List of NFL players born outside the United States

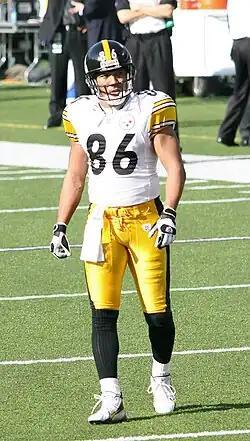
Seoul native Hines Ward

Placekicker John Lee was the first Asian drafted in the NFL. He was born in Seoul, South Korea. The four-year, $900,000 contract he signed with the Cardinals in 1986 was the richest in NFL history for a kicker. Although highly successful in college for the UCLA Bruins, he lasted only one season in the NFL.